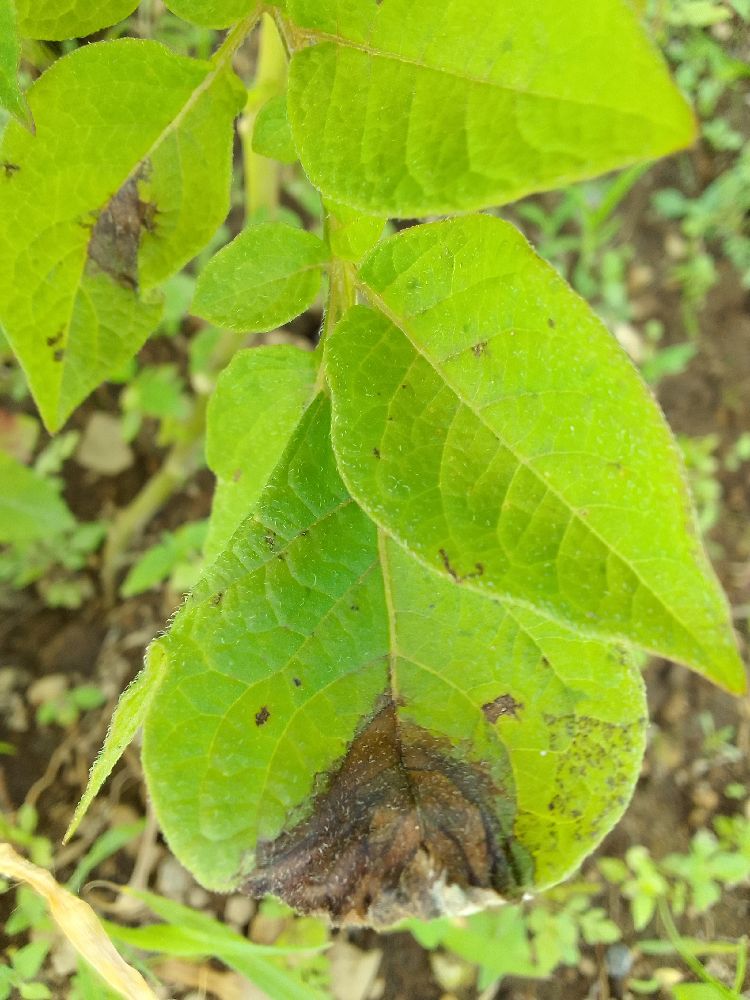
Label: Late blight